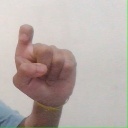
अक्षर: इ